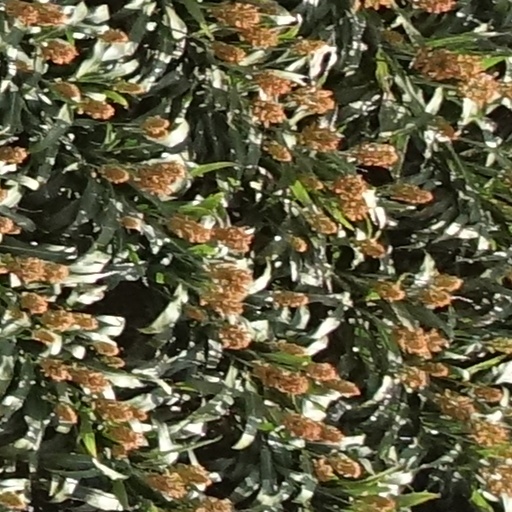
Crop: sorghum